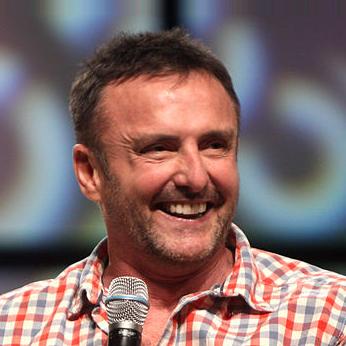
Age: 50